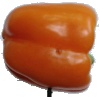
Label: Pepper Orange 1